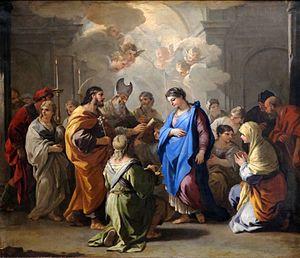
Luca Giordano, né à Naples le 18 octobre 1634 et mort dans la même ville le 3 janvier 1705, est un peintre italien baroque de l'école napolitaine.
Le Mariage de la Vierge est un épisode de la vie de Marie de Nazareth et un thème de l'iconographie chrétienne. Il n'a jamais fait l'objet d'une commémoration liturgique spécifique.